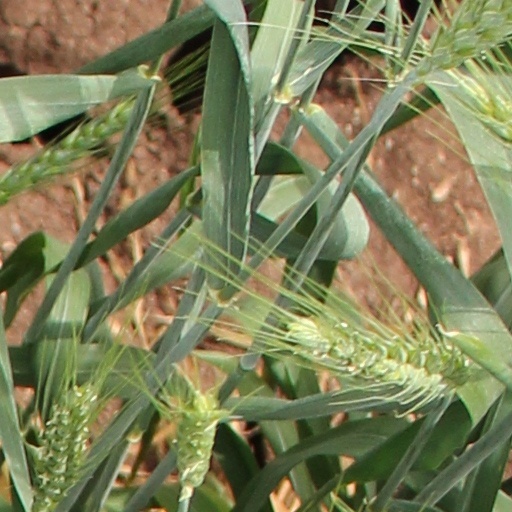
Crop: wheat